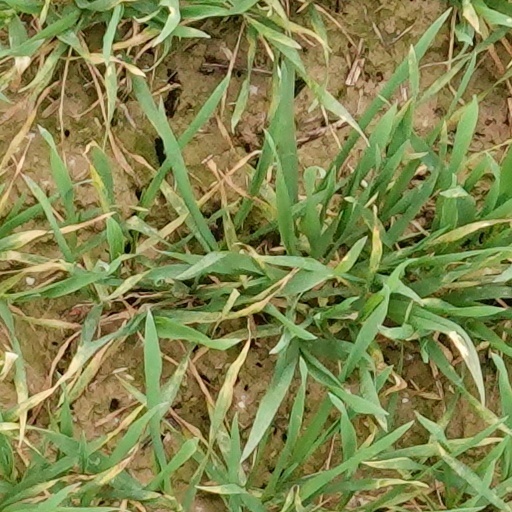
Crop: wheat